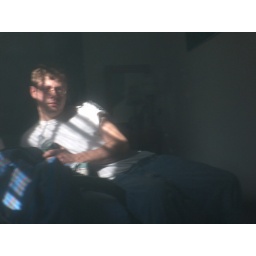
Light coming into the bedroom shot as a reflection in my TV set